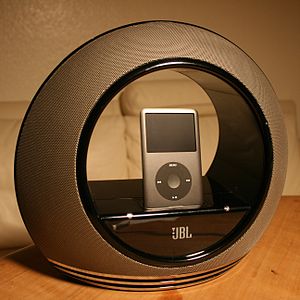
JBL
JBL er en højttalerfabrikant stiftet af James B. Lansing, der for det meste